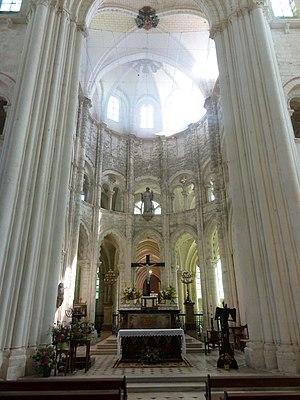
Chœur de l'abbatiale - voir le titre du fichier.
L’abbaye Saint-Germer-de-Fly est une ancienne abbaye de bénédictins située dans les Hauts-de-France, dans le département de l'Oise, sur la commune de Saint-Germer-de-Fly. Fondée dans les années 630 par saint Germer, son premier abbé, elle est ravagée par les Vikings au siècle suivant et délaissée par les moines. Relevée par Anségise de Fontenelle au début du IXᵉ siècle, elle est cependant de nouveau détruite par les Normands en 851, et reste cette fois-ci abandonnée pendant près de deux siècles. En 1036 seulement, Drogon, évêque de Beauvais, prend enfin l'initiative de réédifier l'abbaye. Elle développe une grande prospérité, qui s'accroît encore après le retour d'une partie des reliques du saint fondateur en 1132. Grâce à l'afflux des dons, la construction d'une nouvelle église abbatiale peut alors commencer. Cette vaste et fière abbatiale édifiée entre 1135 et 1206 environ, et sa chapelle de la Vierge, sont aujourd'hui les principaux témoignages de la puissante abbaye du Moyen Âge, dont la vie monastique s'éteint avec la Révolution française en 1790. L'abbatiale est devenue l'église paroissiale de l'actuel village de Saint-Germer-de-Fly.